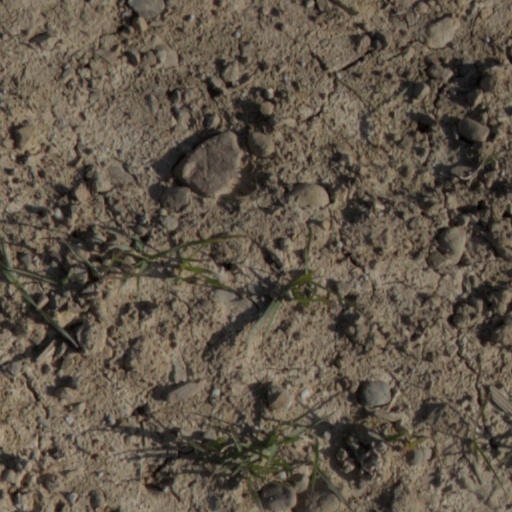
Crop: wheat